Riding Spirits

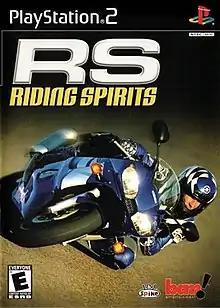
North American cover art

Riding Spirits (also known as RS: Riding Spirits) is a 2002 motorcycle racing video game published by Spike in Japan and BAM! Entertainment in other countries for the PlayStation 2. A sequel, titled "Riding Spirits II", was released on February 26, 2004 in Japan and was published by Capcom Eurosoft on May 21 in Europe.